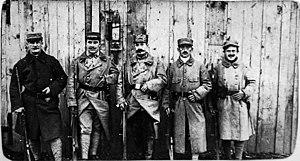
au musée de Toul.
Le 158ᵉ régiment d'infanterie ou "Régiment de Lorette", est un régiment d'infanterie de l'Armée de terre française créé en 1888 à partir de la Brigade régionale de Lyon.